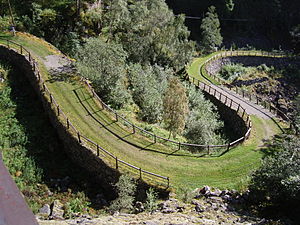
Vej
Vindhallavegen ved Borgund i Lærdalen i Norge.
Vindhellavegen i Lærdal, Norge
En vej er en betegnelse for en færdselsåre. Trafikforbindelser er vigtige led i et områdes infrastruktur, og det er tydeligt, at veje er opstået alle de steder, hvor sejlads ikke var mulig. Der har siden bronzealderen været faste vejsystemer i Danmark; det ses af, at bronzealderhøjene med forkærlighed er lagt, hvor disse vejstrøg som Hærvejen passerede.